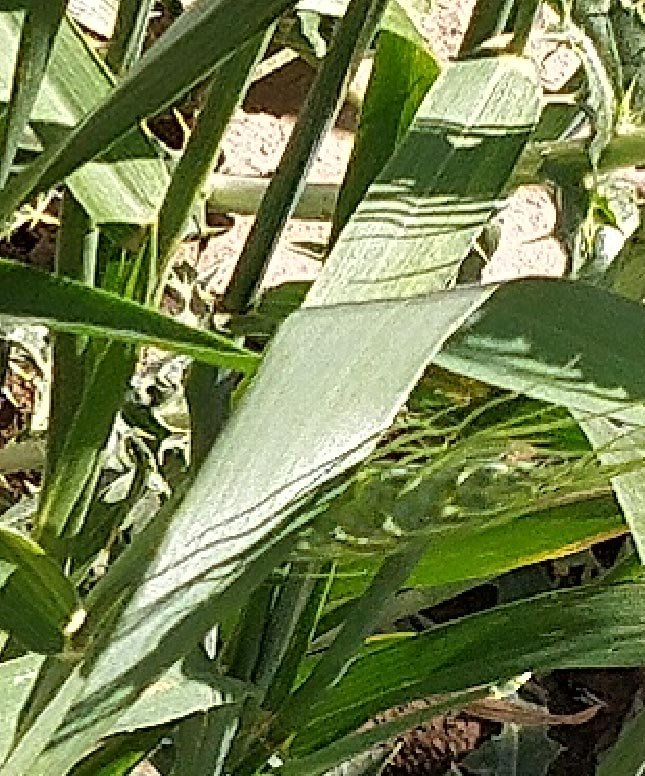
Label: Wheat___Healthy